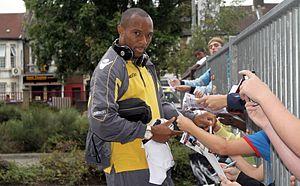
Le Cardiff City Football Club est un club de football gallois fondé en 1899. Le club, bien que situé géographiquement au pays de Galles, participe aux compétitions anglaises, n'ayant jamais accepté, malgré les demandes de l'UEFA de s'inscrire dans le championnat du pays de Galles de football. Il fait donc partie des quelques clubs de football jouant dans un championnat étranger.